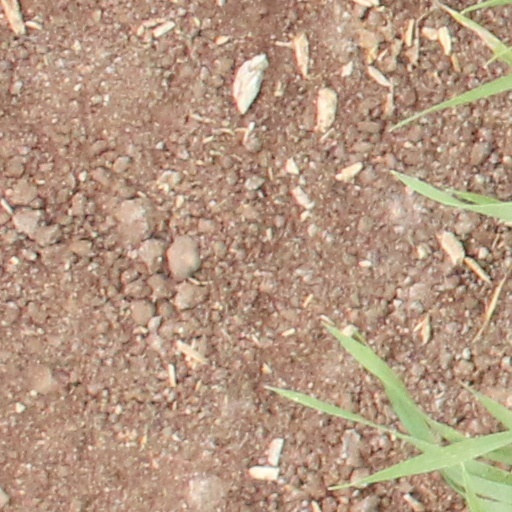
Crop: wheat